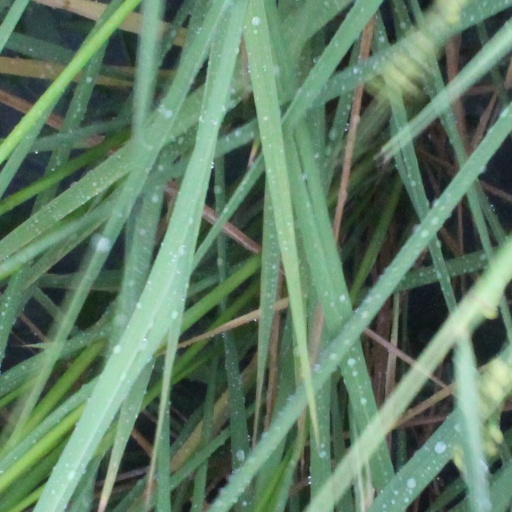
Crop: rice